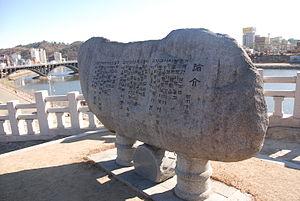
Les kisaeng sont des courtisanes coréennes, dans un sens très proche des geishas du Japon. Les kiseang ont pour rôle de tenir compagnie aux personnalités de haut rang tels que les rois, les nobles, les yangbans et les hauts fonctionnaires.